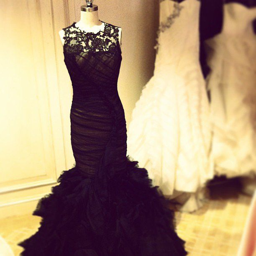
the ladies from award winner told us that they 've been selling colorful wedding dresses this season -- including black !